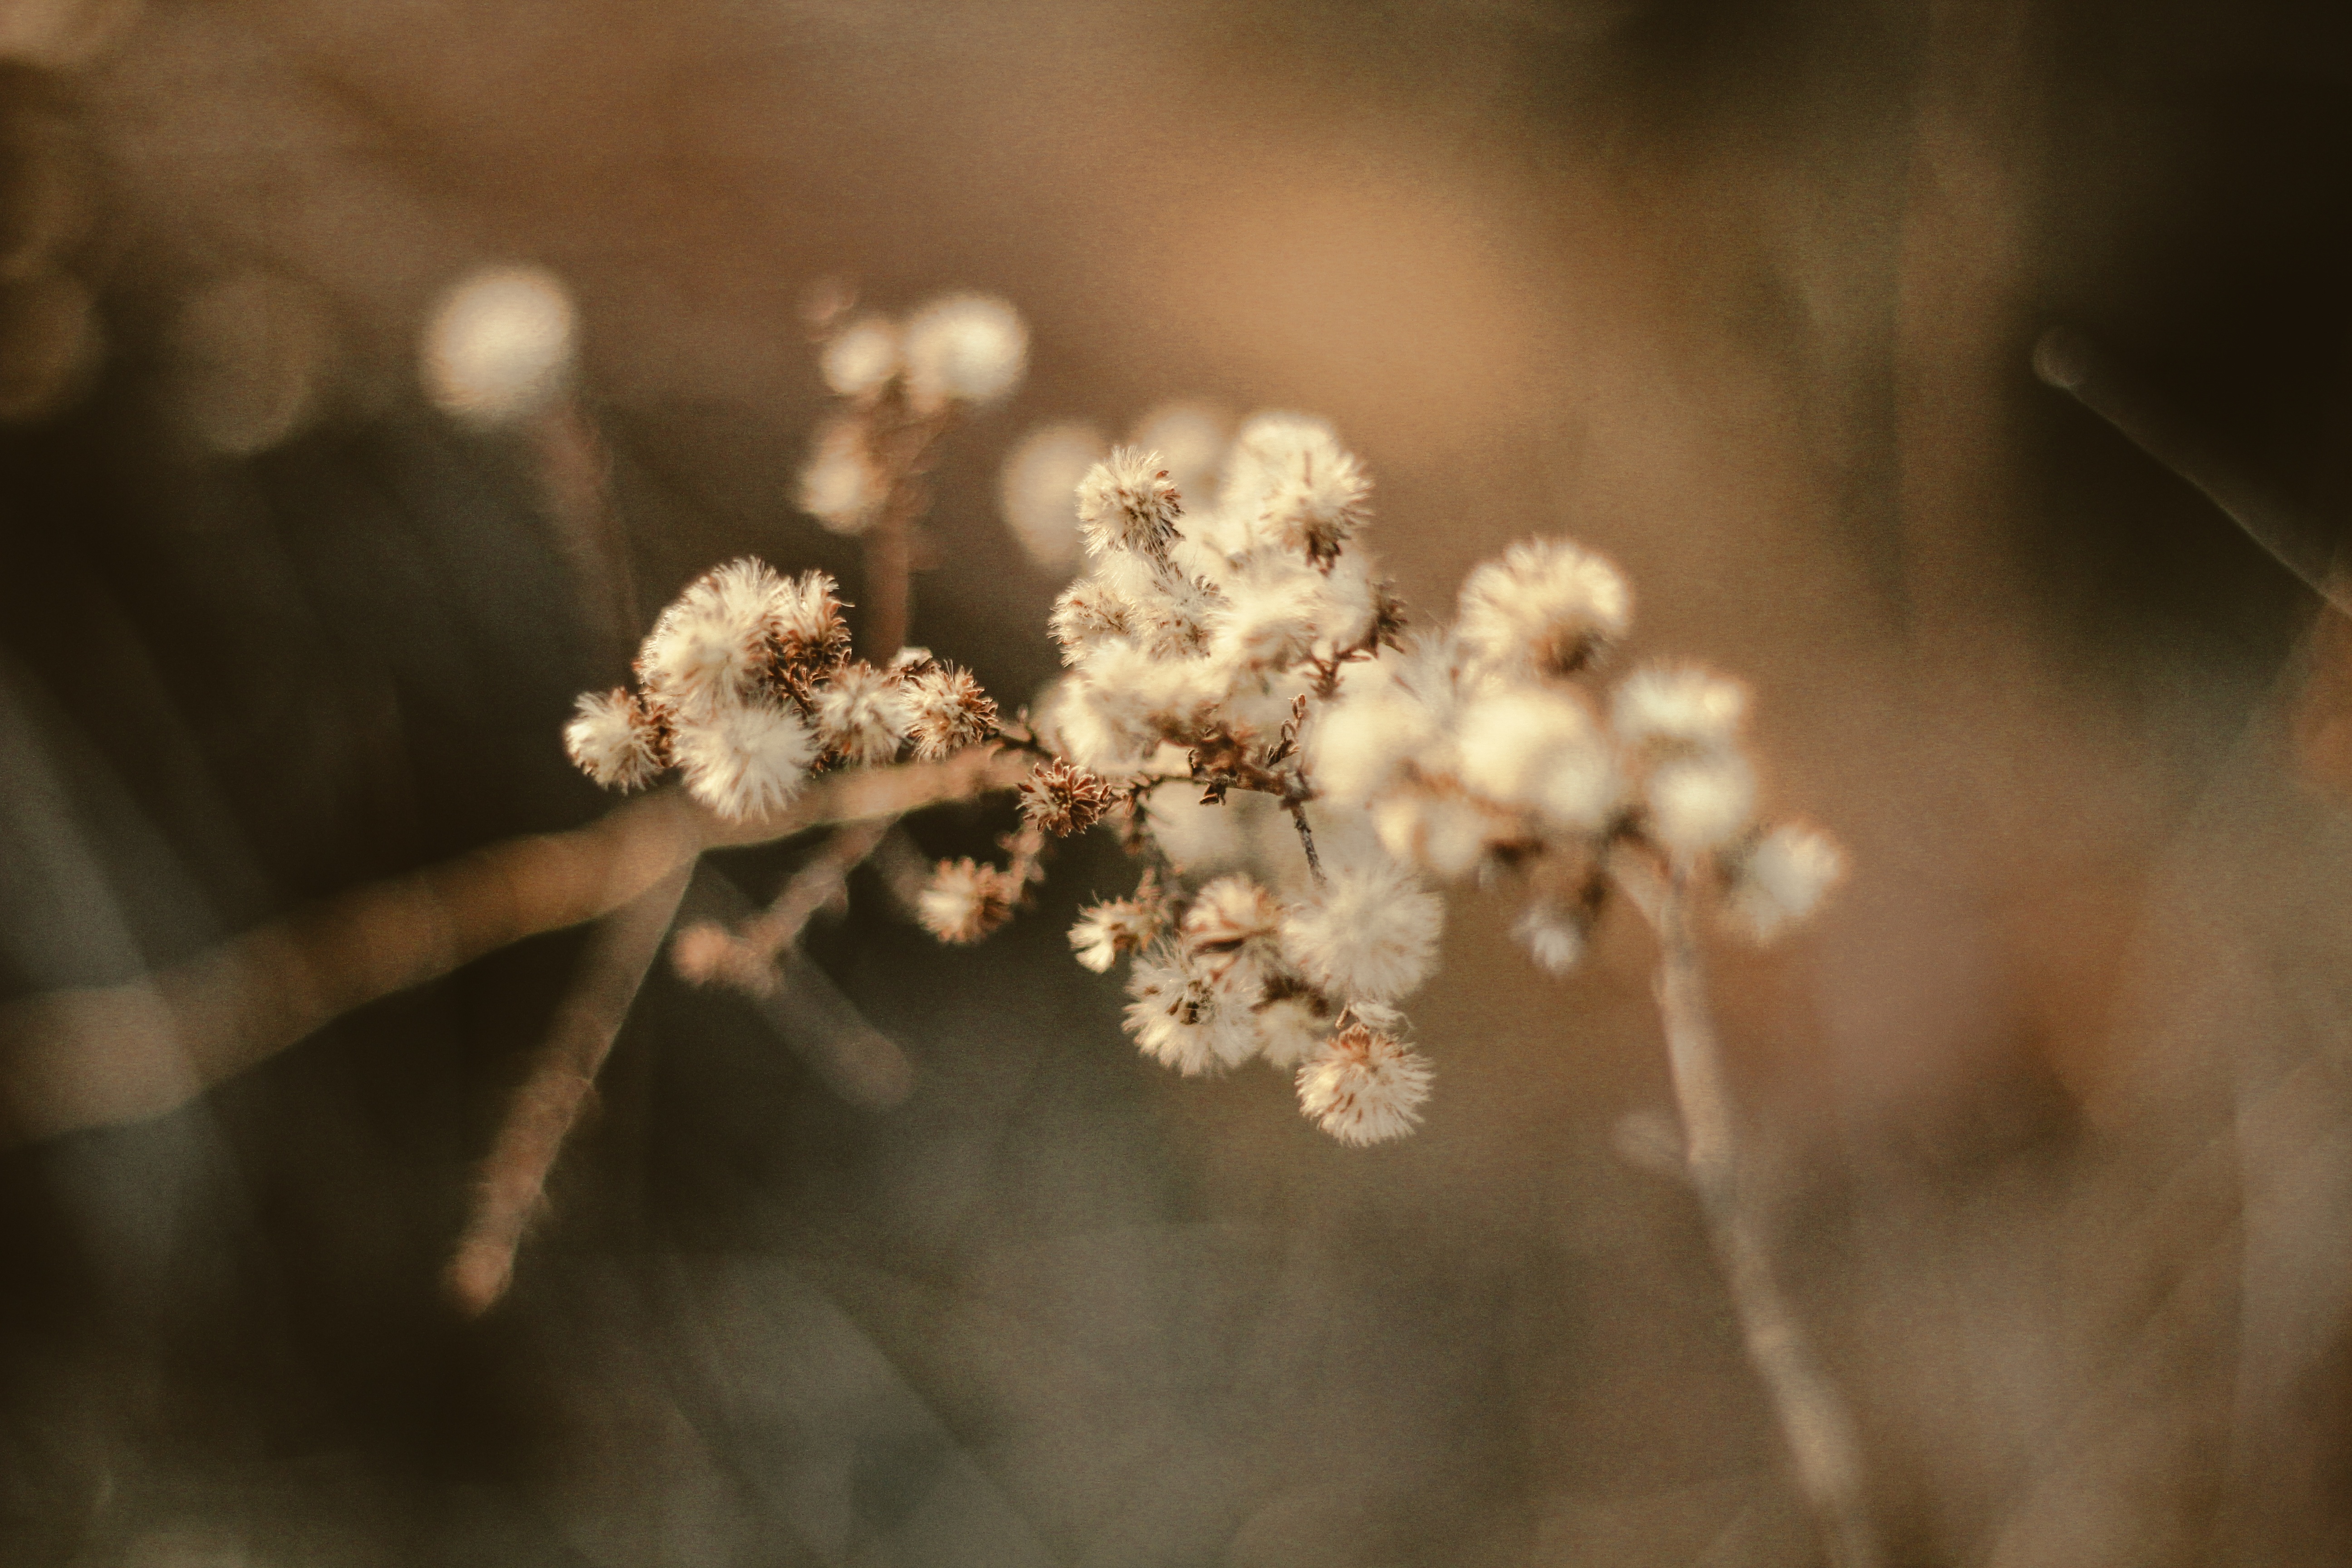
tree, nature, branch, blossom, plant, photography, sunlight, leaf, flower, spring, produce, autumn, botany, flora, season, close up, macro photography, plant stem